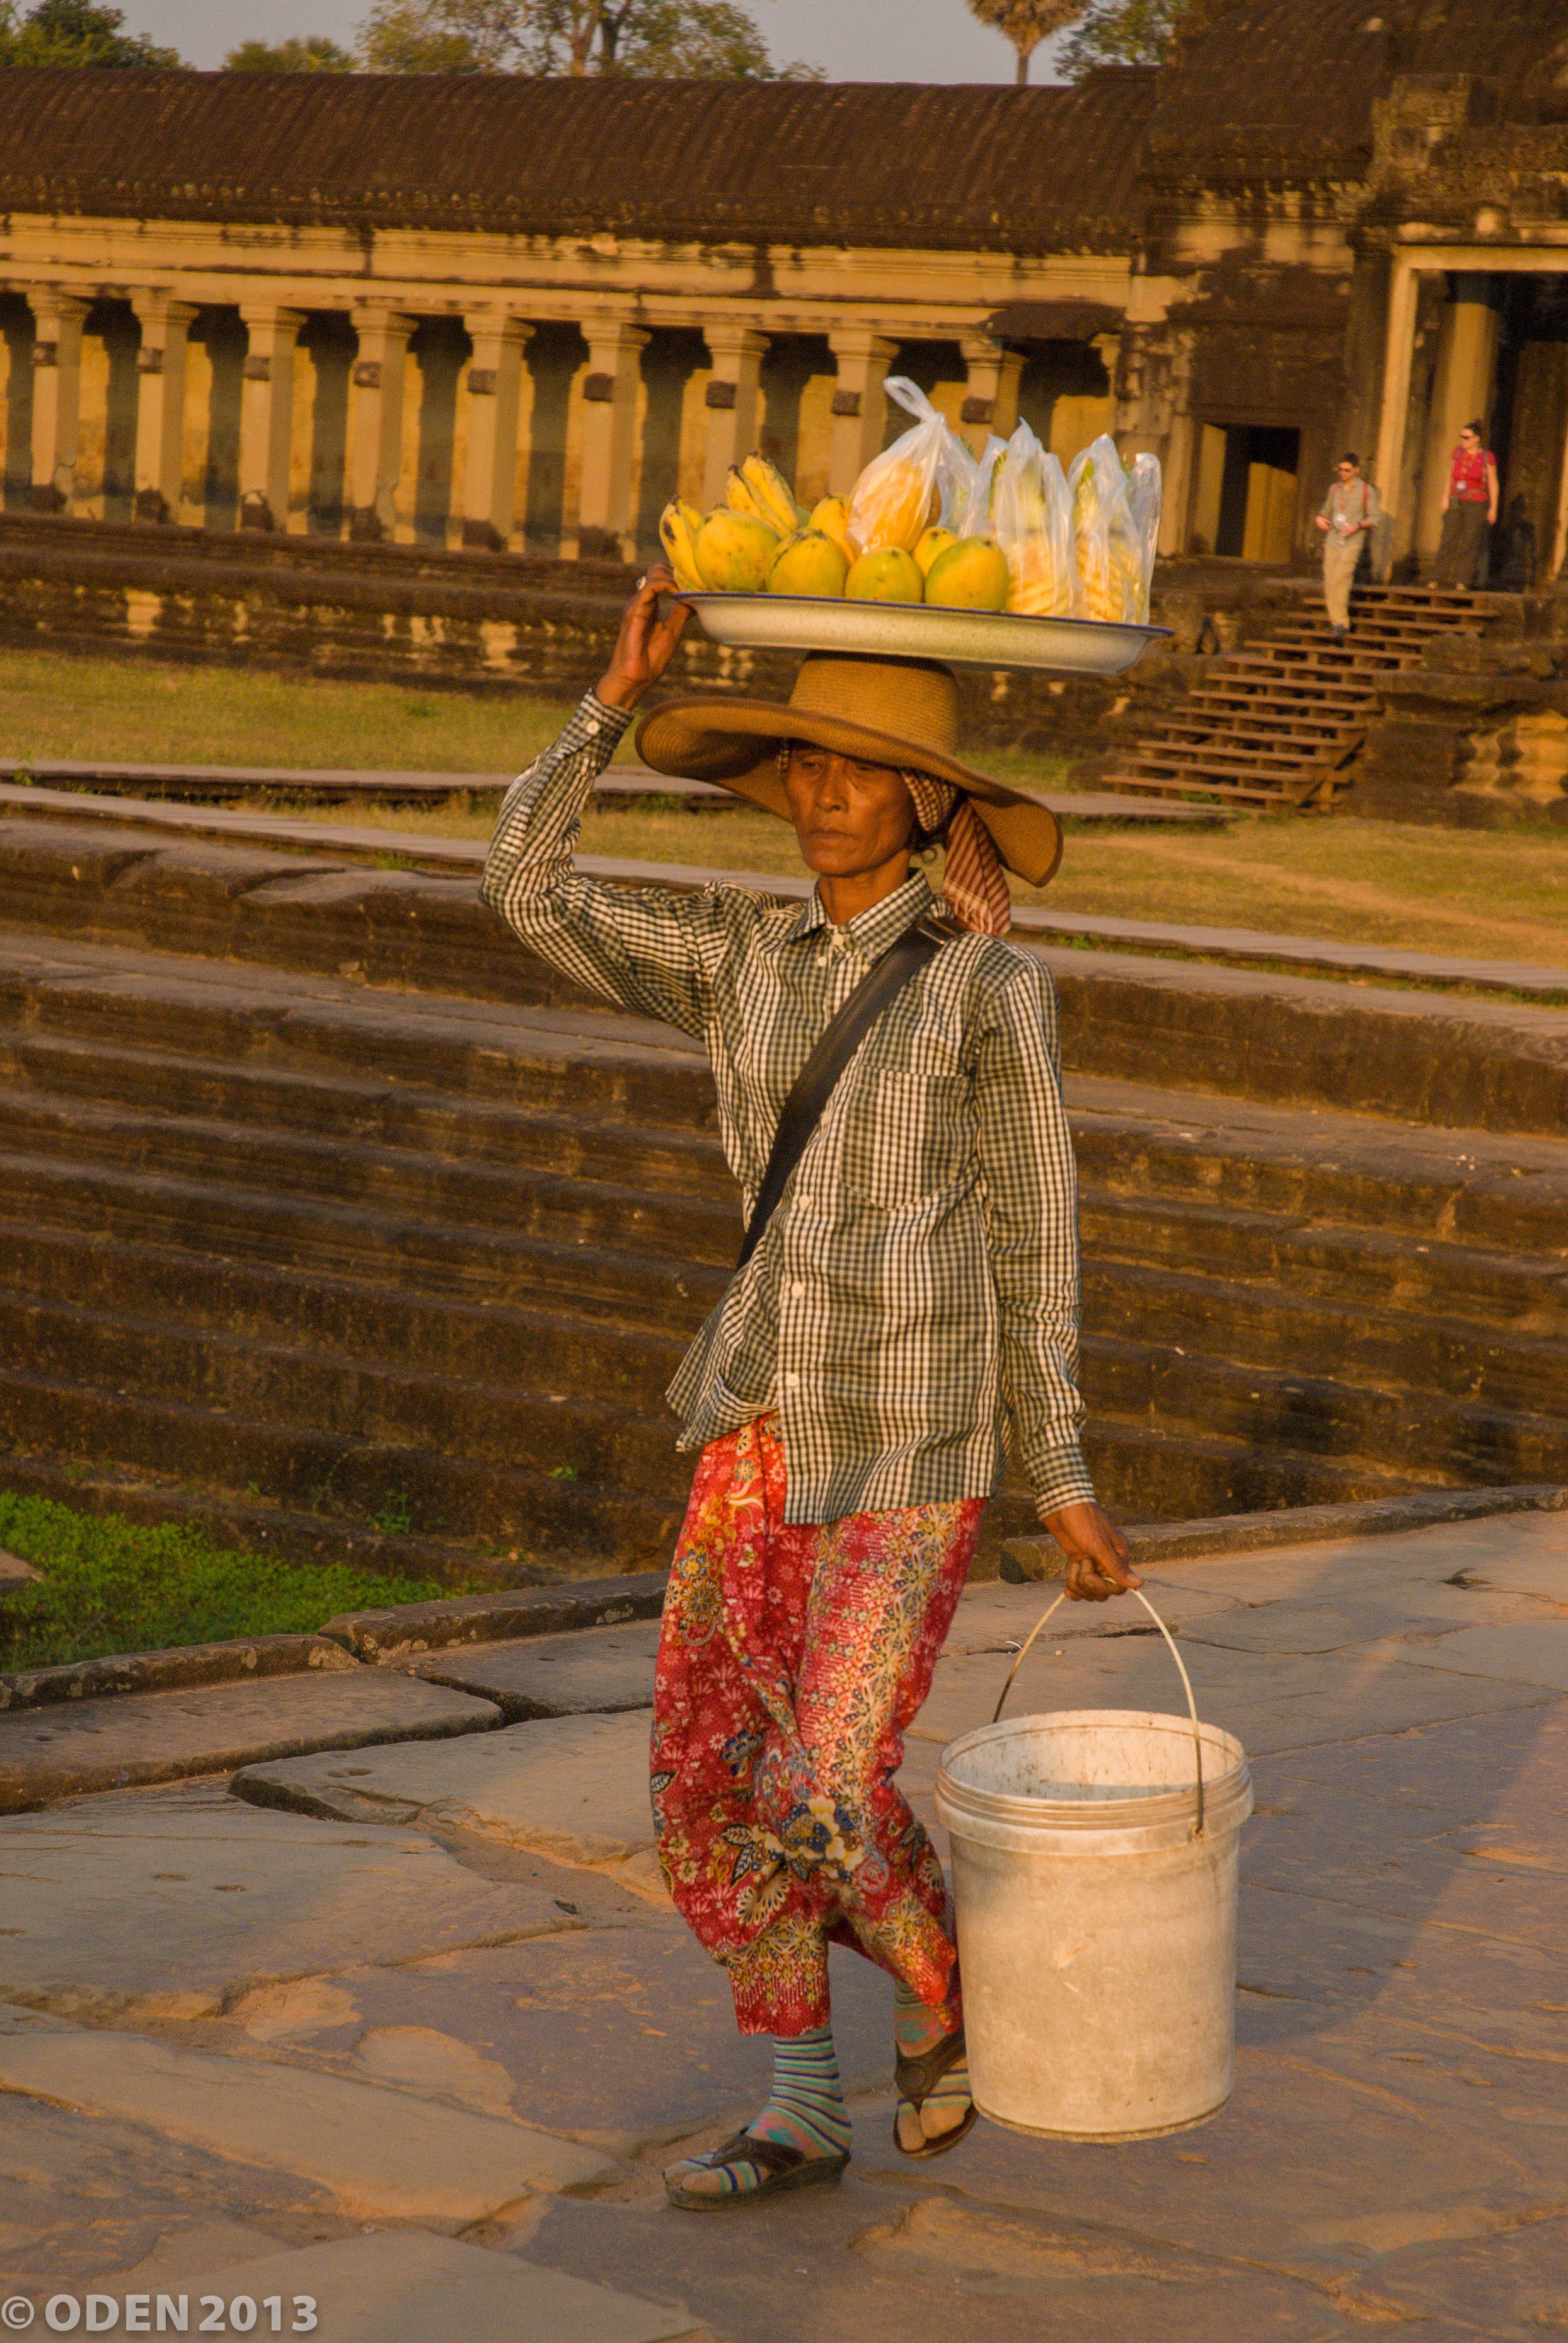
woman, fruit, temple, cambodia, carrying, hard, tradition, angkor wat, seller, difficult, poor, siem reap